Charles Pettit

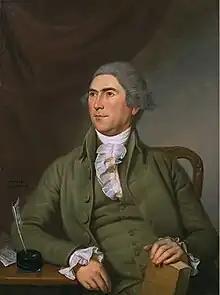
Charles Pettit (1792)

Charles Pettit (1736 – September 4, 1806) was an American lawyer and merchant from New Jersey and Philadelphia, Pennsylvania. He served as a delegate for Pennsylvania to the Confederation Congress from 1785 to 1787.